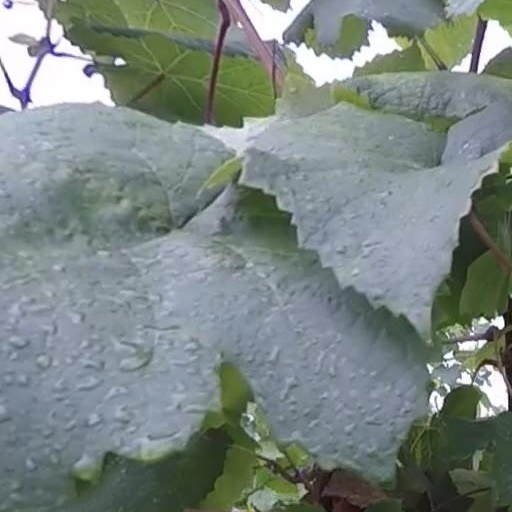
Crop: grape